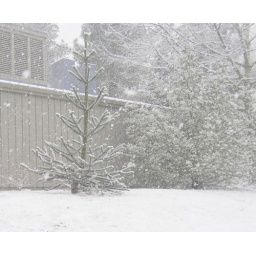
monkey tree in the snow